Jean-Pierre Lévy

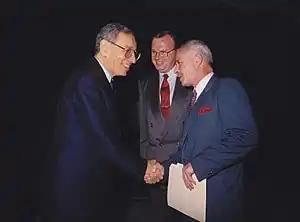
Jean-Pierre Lévy (right) with UN Secretary-General Boutros Boutros-Ghali and Hans Corel in 1994.

Jean-Pierre Lévy (born 1935) is a French lawyer, author and diplomat. He was the director of the United Nations Division for Ocean Affairs and the Law of the Sea in 1985.